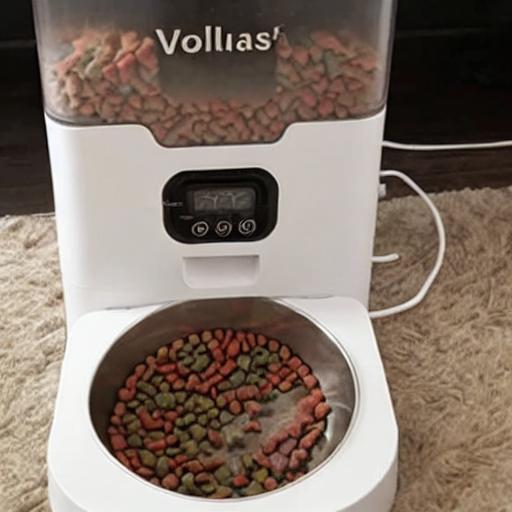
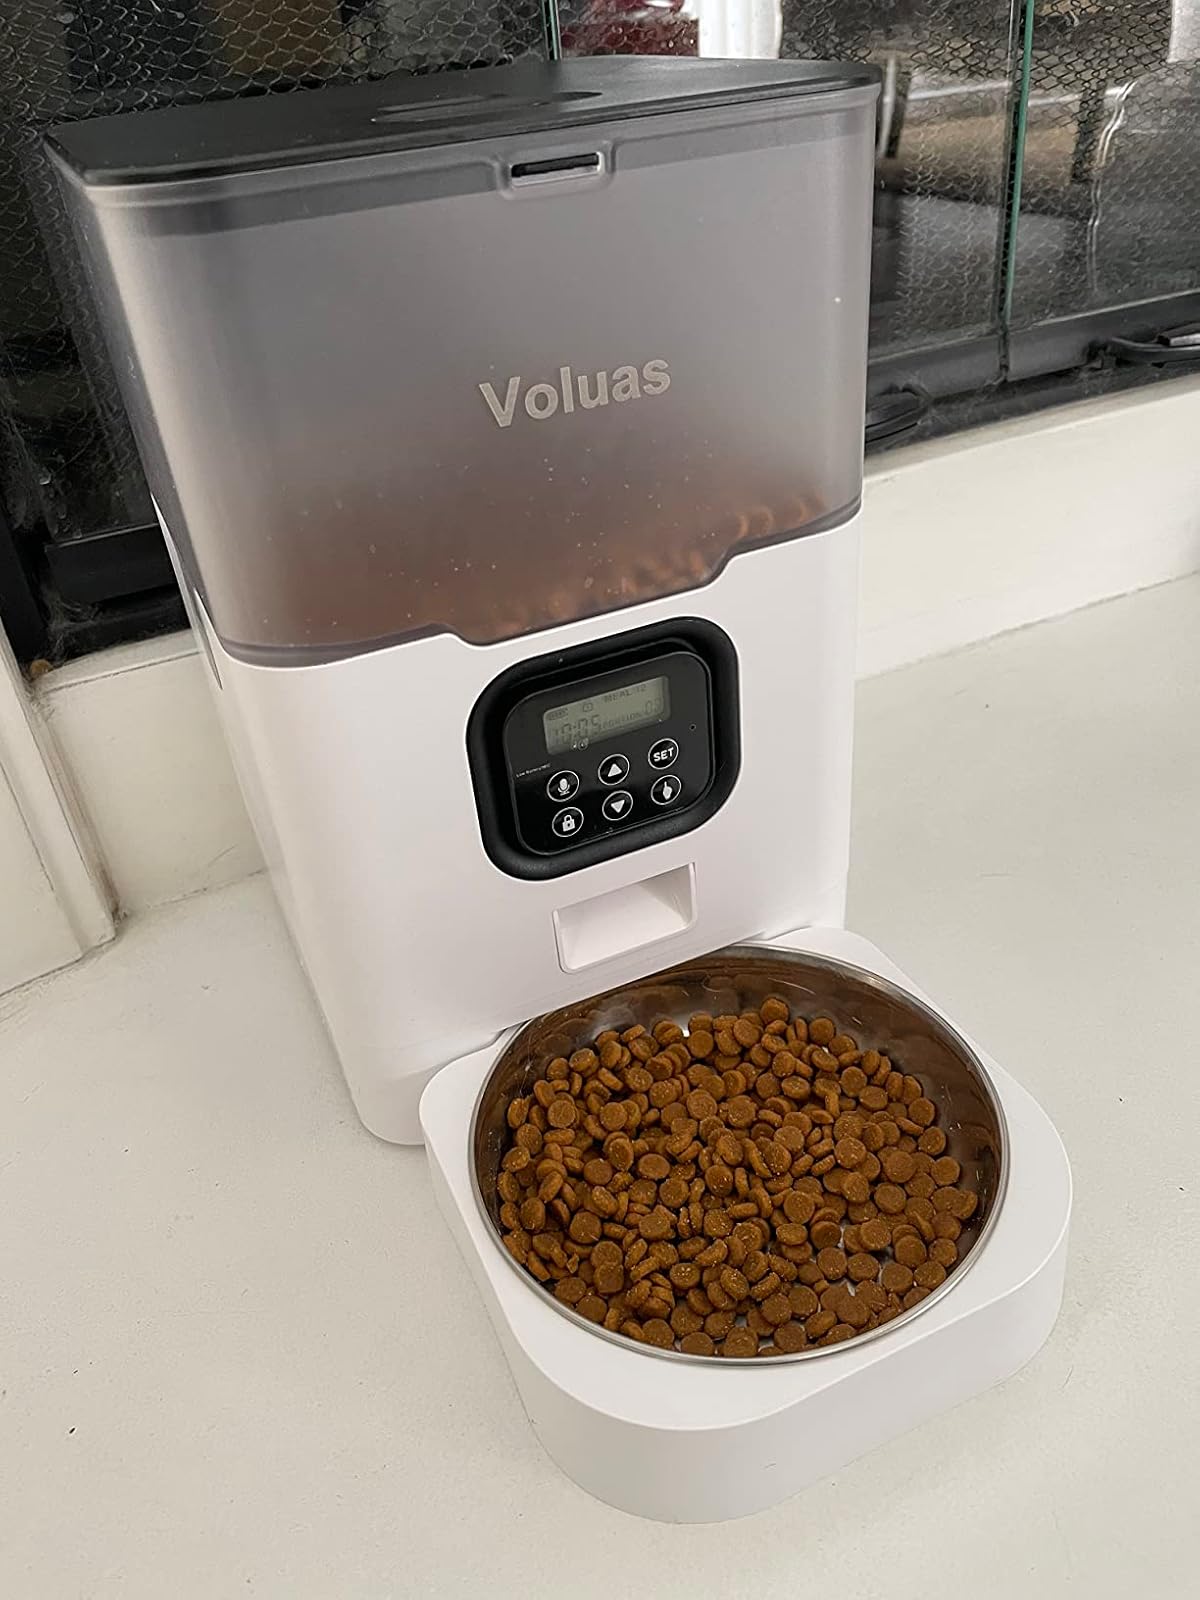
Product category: items_feeder
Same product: no